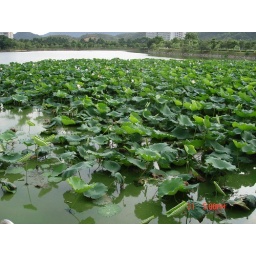
lotus flower lake in zhuhai campus!